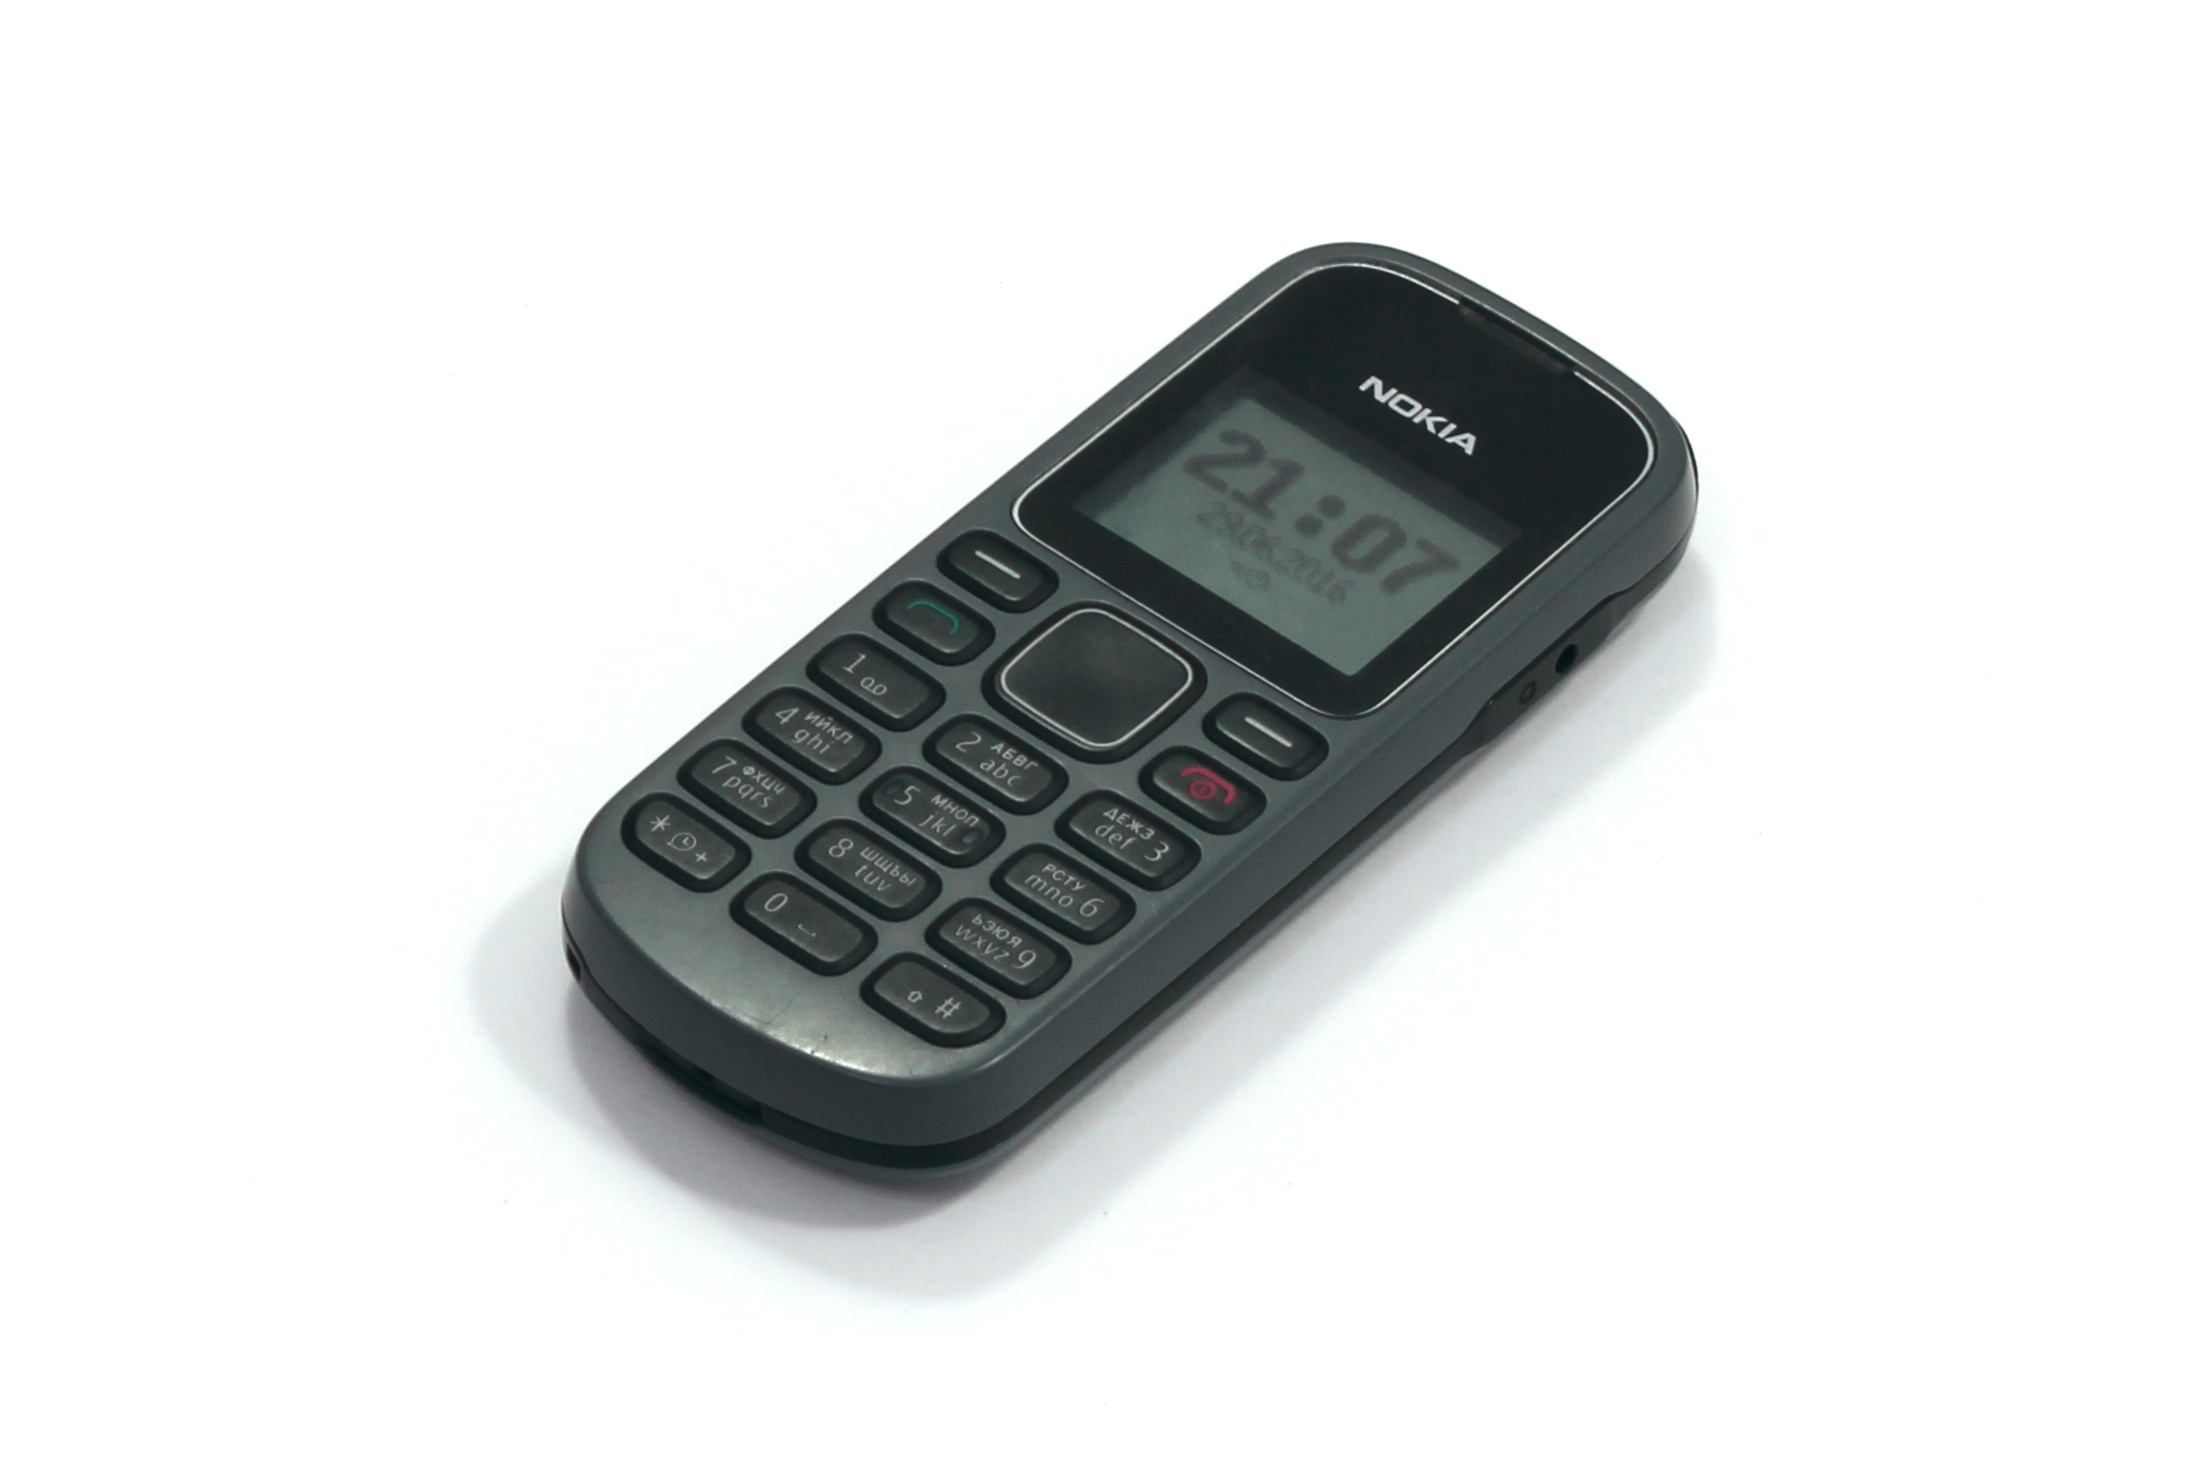
mobile, hand, technology, cell phone, multimedia, old model, nokia 1280, electronic device, electronics accessory